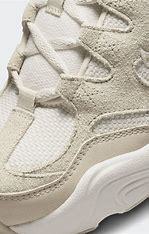
Brand: Nike
Model: Tech Hera